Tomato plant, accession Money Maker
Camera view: vertical (180 deg); turntable rotation: 60 degrees
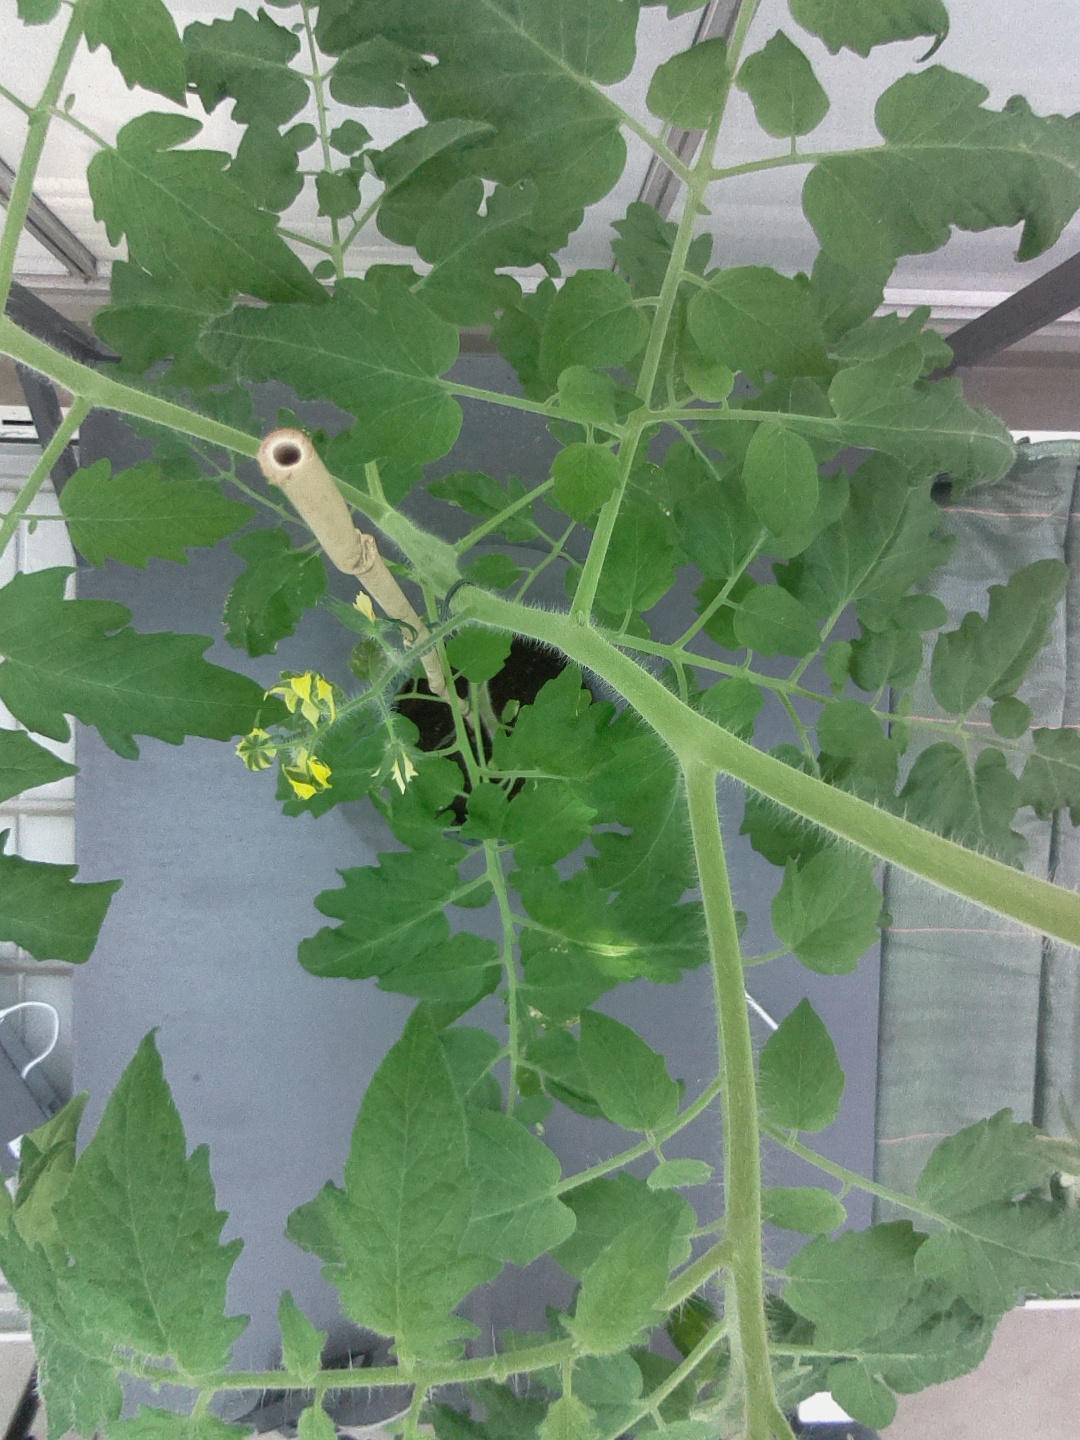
BBCH growth stage 65: Full flowering, 50%-60% of flowers open, first petals falling